Rif Dimashq offensive (February–April 2018)

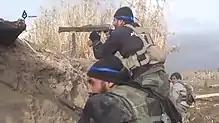
Islamist Jaysh al-Islam (pictured) was the most challenging rebel faction during the siege of Eastern Ghouta.

With most of the suburbs of Damascus recaptured by the Syrian government by February 2018, there remained a significant swathe of the countryside near the capital city captured by fundamentalist rebels from the mainstream ones in 2012 that had been under siege by pro-government forces since 2013. The rebels used to shell the capital daily and tried to infiltrate it many times.